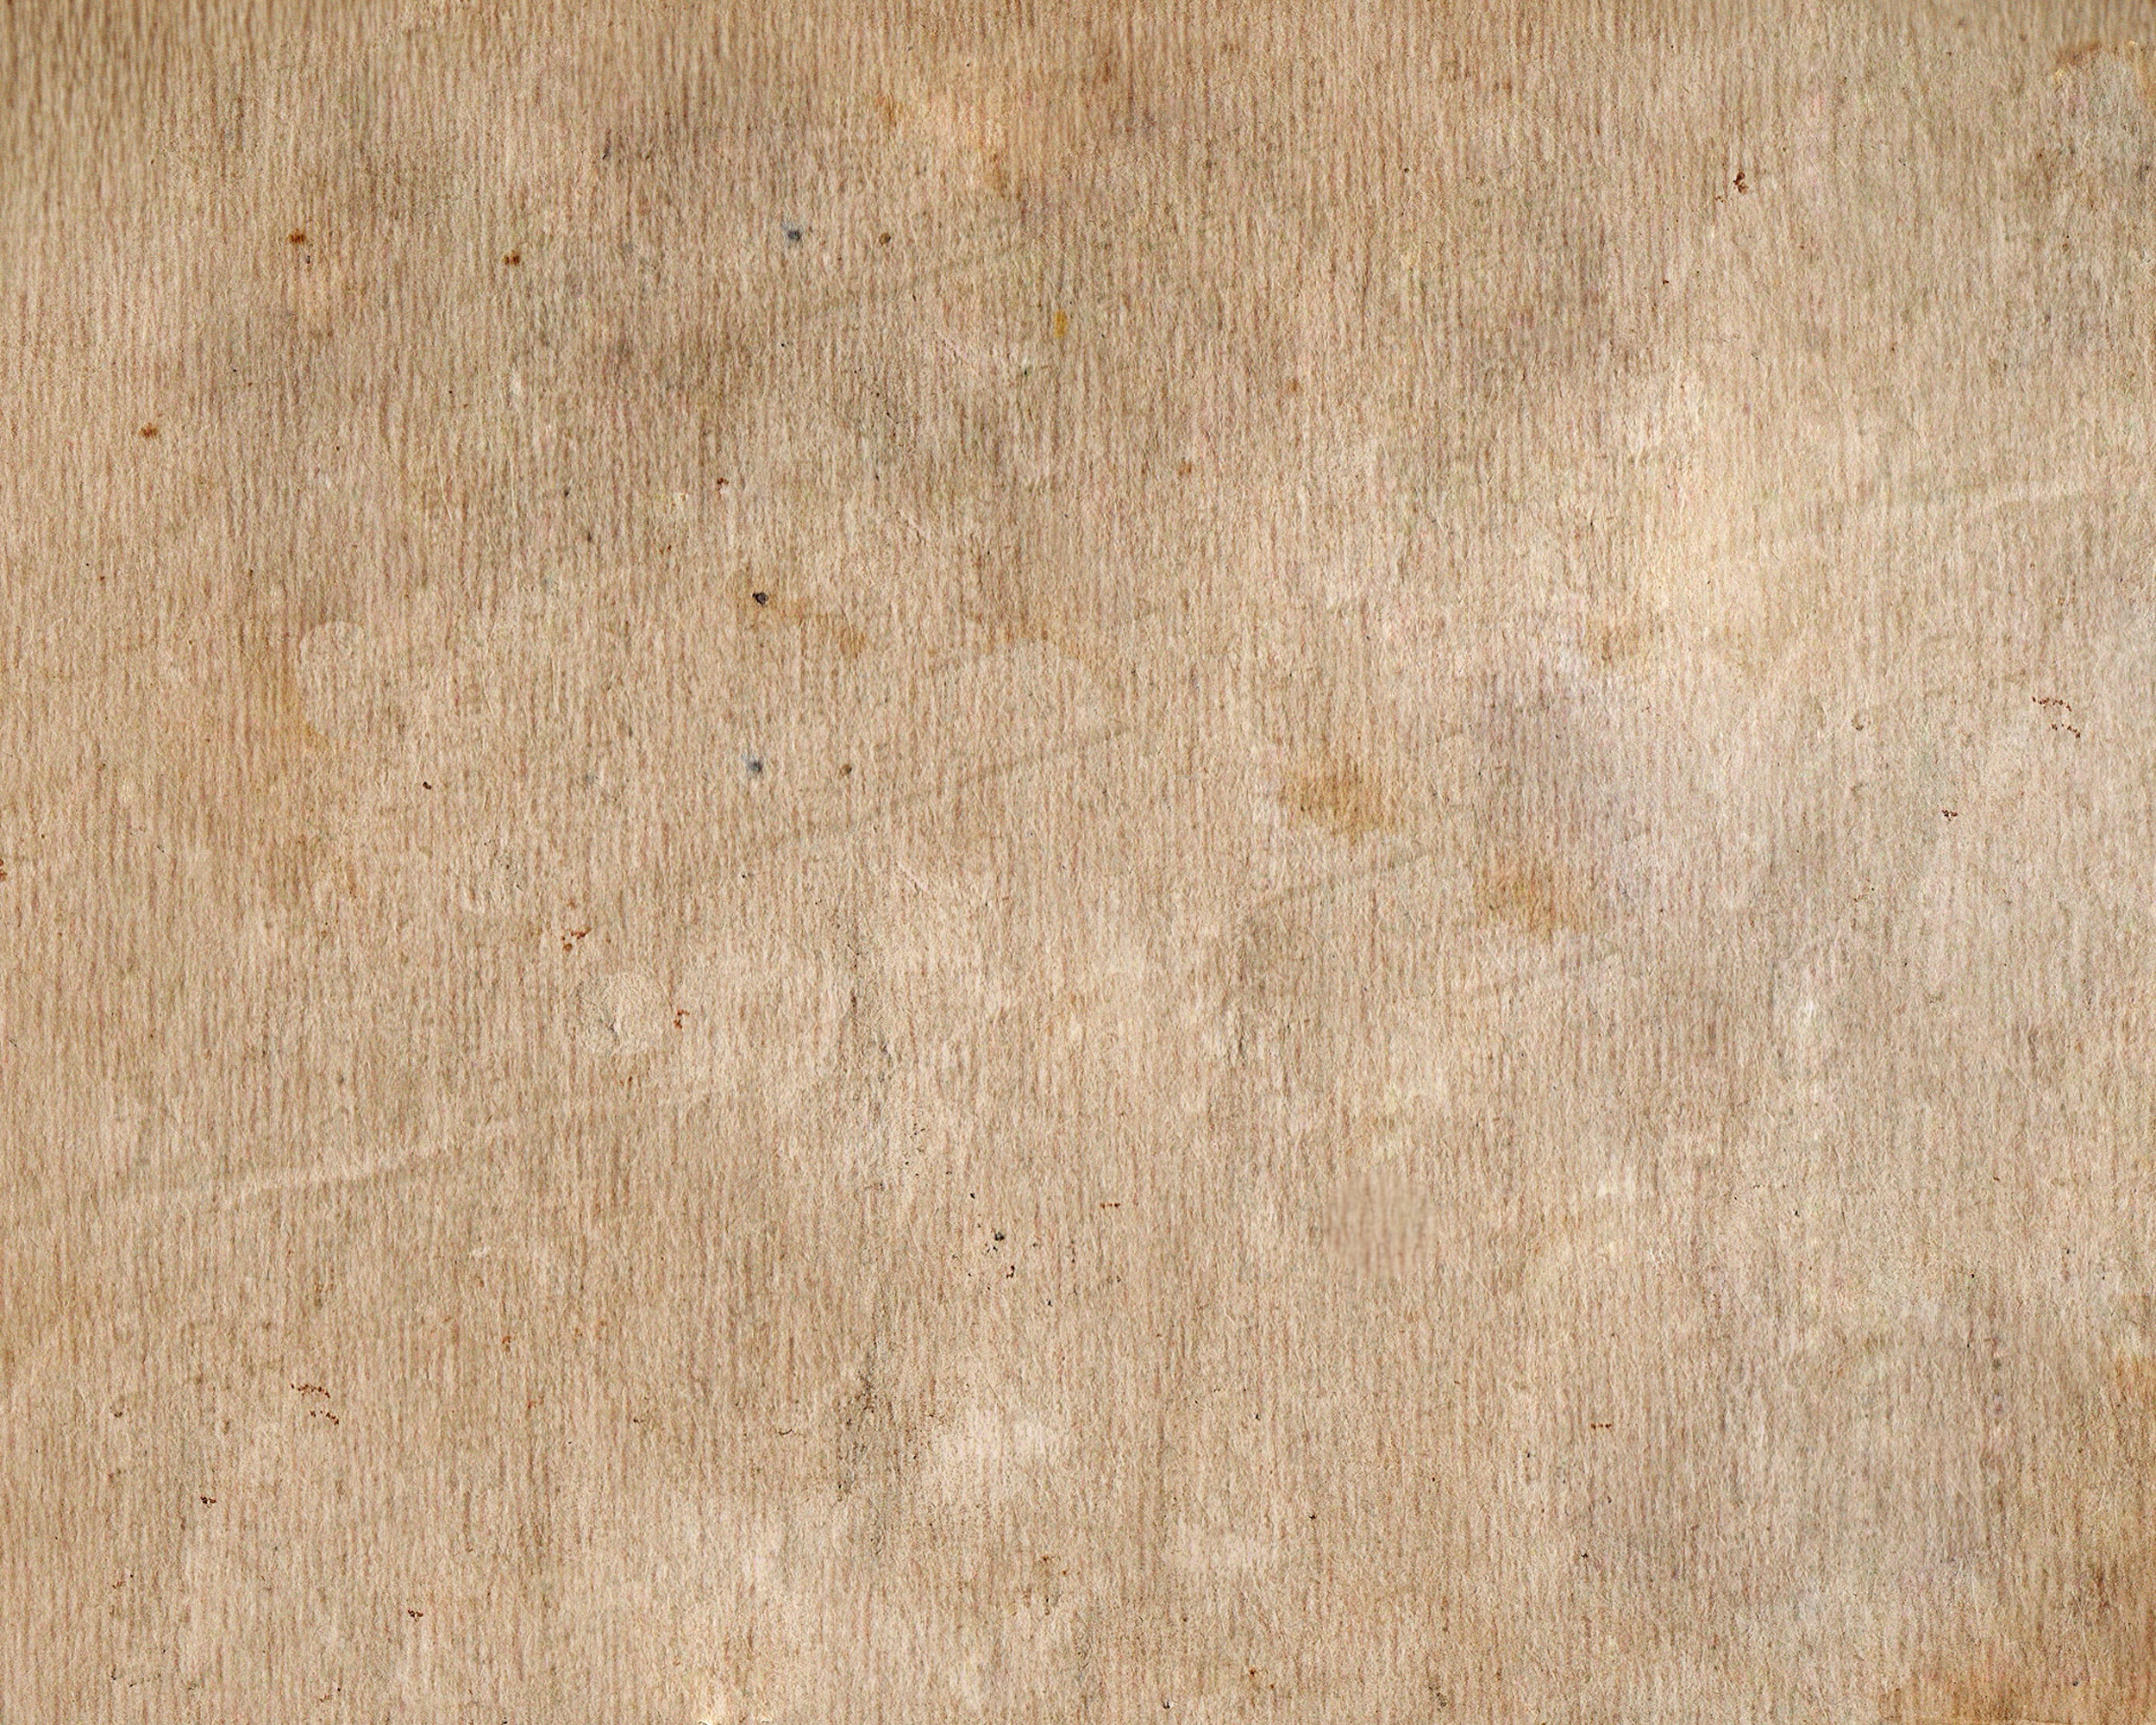
wood, vintage, retro, texture, floor, golden, brown, tile, dirty, grunge, paper, hardwood, flooring, plywood, wood flooring, laminate flooring, wood stain